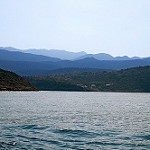
Scene: Outdoor